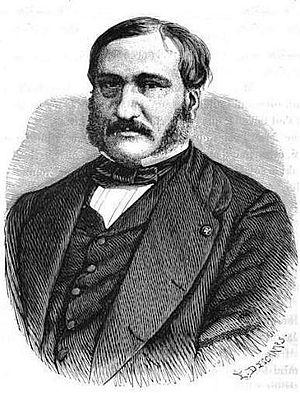
Famille de La Forcade et famille de Forcade désignent différentes familles nobles françaises, dont quatre sont subsistantes. Deux de ces familles revendiquent une origine commune avec une famille éteinte du nom de Forcade qui appartenait au XVᵉ siècle à la noblesse des environs d’Orthez en Béarn, mais cette communauté d’origine n’est pas établie.
Le ministre de l'Intérieur prépare et met en œuvre la politique du gouvernement en matière de sécurité intérieure, de libertés publiques, de sécurité routière, d'administration territoriale de l'État, d'immigration et d'asile.
Jean Louis Victor Adolphe de Forcade Laroquette est un homme politique français, né le 8 avril 1820 à Paris et mort à Paris le 15 août 1874.